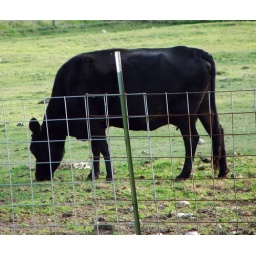
Another black cow at the farm. She's eating an apple the kids threw in the pasture.